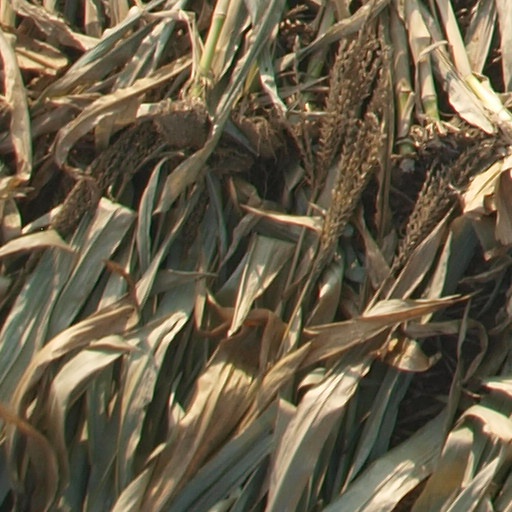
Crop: maize; corn